Glyptodon

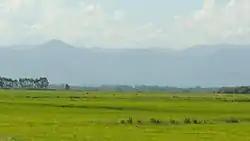
The Pampas grasslands.

"Glyptodon" is one of the most common Pleistocene glyptodontines with a large range from the lowland Pampas to the towering Andean Mountains of Peru and Bolivia, some fossils found at elevations reaching over above sea level. Only "G. munizi" is found in the early-middle Pleistocene, whereas other species are younger. "G. reticulatus" is specifically noted to be known from 60ka to as recent as 7ka possibly, though confirmed records only extend to 11 ka. The genus had a generalist diet, which allowed it to fill niches in areas that were inaccessible by grazing genera, with "G. reticulatus" representing up to 90% of the glyptodontine fossils in the Tarija Valley of Bolivia. However, in regions such as the Pampas, Mesopotamia, and Uruguay, an array of glyptodontines are known. Further evidence of "Glyptodon"s adaptability is found in the Pampas, which were semihumid and temperate from 30,000 to 11,000 ka, alternating between the rainy and dry seasons, over a large area consisting mostly of grasslands dotted with forests and mixed shrubbery. Temperatures in this region were lower than the present, with an estimated mean annual temperature in the Pampas compared to in Buenos Aires today. The Pampas specifically was a mix of semi-arid Patagonian and tropical Brazilian climates during the middle Pleistocene before the expansion of the drier climates. This is in stark contrast to the Bermejo Formation of Formosa Province, Argentina where the climate and fauna suggest a more arid environment with fewer grasslands. "G. jatunkhirkhi" specifically is known only from Andean climate of Eastern Cordillera in Bolivia, causing it to evolve to be smaller in size than lowland species due to less support for larger masses. "G. jatunkhirkhi" is not the only example of this in Xenarthra, with species of "Panochthus" and "Pleurolestodon" evolving to be smaller in size in mountainous regions.